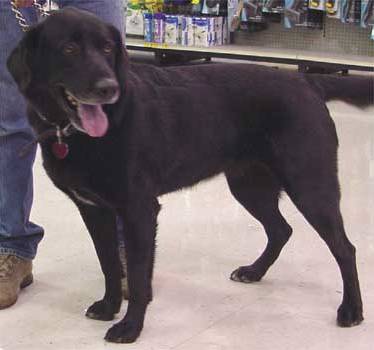
Label: dog